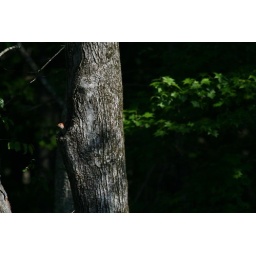
red-headed woodpecker takes a bath in tree